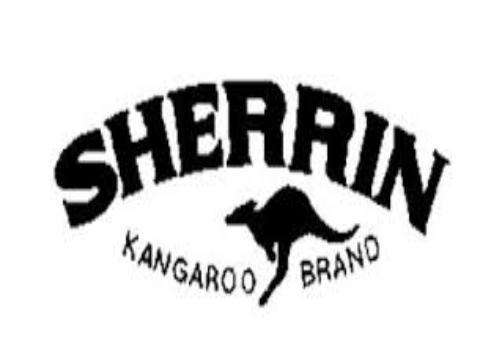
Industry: Sports